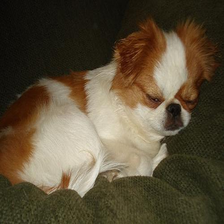
Species: dog
Breed: japanese chin